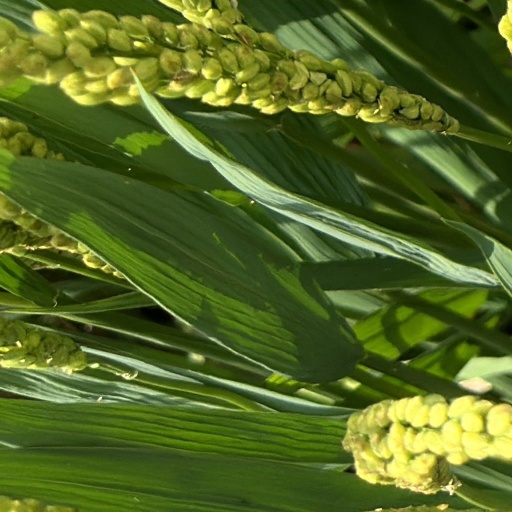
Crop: rice